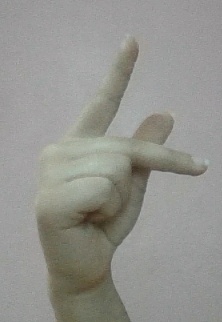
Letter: dha